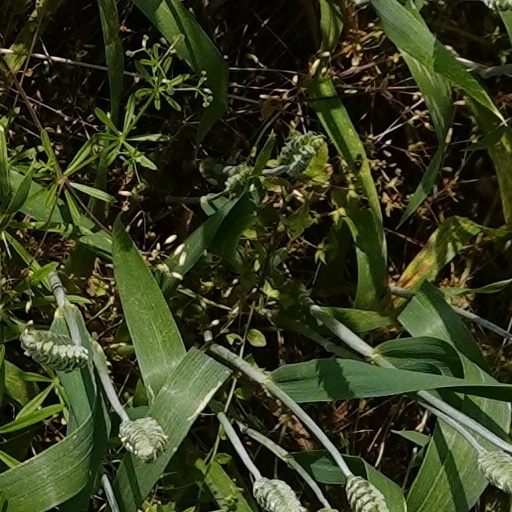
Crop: wheat